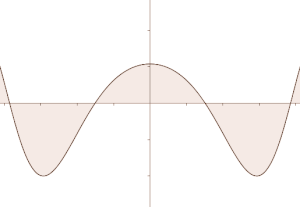
Représente une onde avec un point stationnaire en 0.
Il existe en analyse de nombreux lemmes du mathématicien hollandais Johannes van der Corput. Nous en présentons ici deux.